Ise-Nakagawa Station

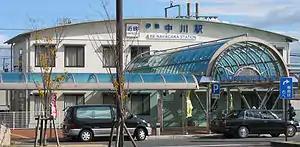
Ise-Nakagawa Station

is a major junction station owned and operated by the private Kintetsu railway company in the city of Matsusaka, Mie Prefecture. The station is served by all trains on that company's Yamada Line and most trains on its Nagoya and Osaka Lines. The Ise-Nakagawa stationmaster is responsible for managing the sections between here and Higashi-Aoyama on the Osaka Line and between here and Higashi-Matsusaka on the Yamada Line.